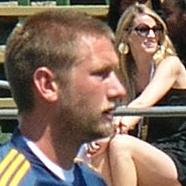
Age: 28